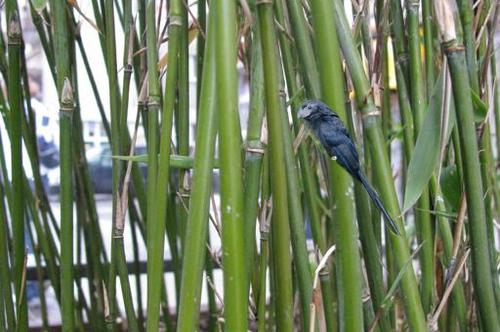
Bird species: Groove_billed_Ani
Bird type: landbird
Background: land